Ōgaki Domain

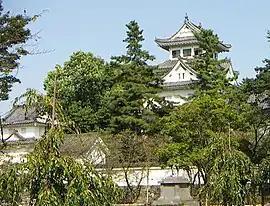
Ōgaki Castle

Ōgaki is located at a strategic point on the road from Mino Province to Ōmi Province and Kyoto and was hotly contested in the Sengoku period between Saitō Dōsan and Oda Nobuhide. Under Oda Nobunaga, Ujiie Naotomo followed by his son Ujiie Naomasa ruled the area. Under Toyotomi Hideyoshi, the area was entrusted to Ikeda Tsuneoki, Toyotomi Hidetsugu, Toyotomi Hidenaga, Katō Mitsuyasu, Hitotsuyanagi Naosuke, Toyotomi Hidekatsu and finally to Itō Morimasa. In 1600, Itō Morimasa was "daimyō" of a 30,000 "koku" domain, which was a problem for Tokugawa Ieyasu since Itō was a staunch supporter of Ishida Mitsunari and Ōgaki was a very short distance from Sekigahara. However, Itō also proved to be an inept commander and failed to attack the Tokugawa armies when they were the most vulnerable, and as a result was dispossessed after the Battle of Sekigahara.